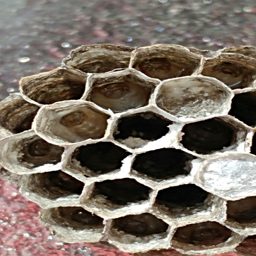
animal ... leave wasp to a professional !